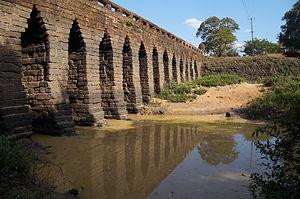
le pont de Kompong Kdei (12e siècle) Spean Praptos sur la route 'Angkor Thom, au Cambodge
Situé au kilomètre 45 de la route nationale RN6 au sud-est de Siem Reap, le pont Spean Praptos, est l'un des ponts les mieux conservés du Cambodge. Aussi appelé Phra Phutthos, il fut construit sous le règne du roi Jayavarman VII à la fin du XIIᵉ siècle, à la sortie du village de Kampong Kdei. D'autres ponts ont été bâtis sur ce même modèle, ils sont visibles sur le site d'Angkor à Spean Memai et à Spean Thma.